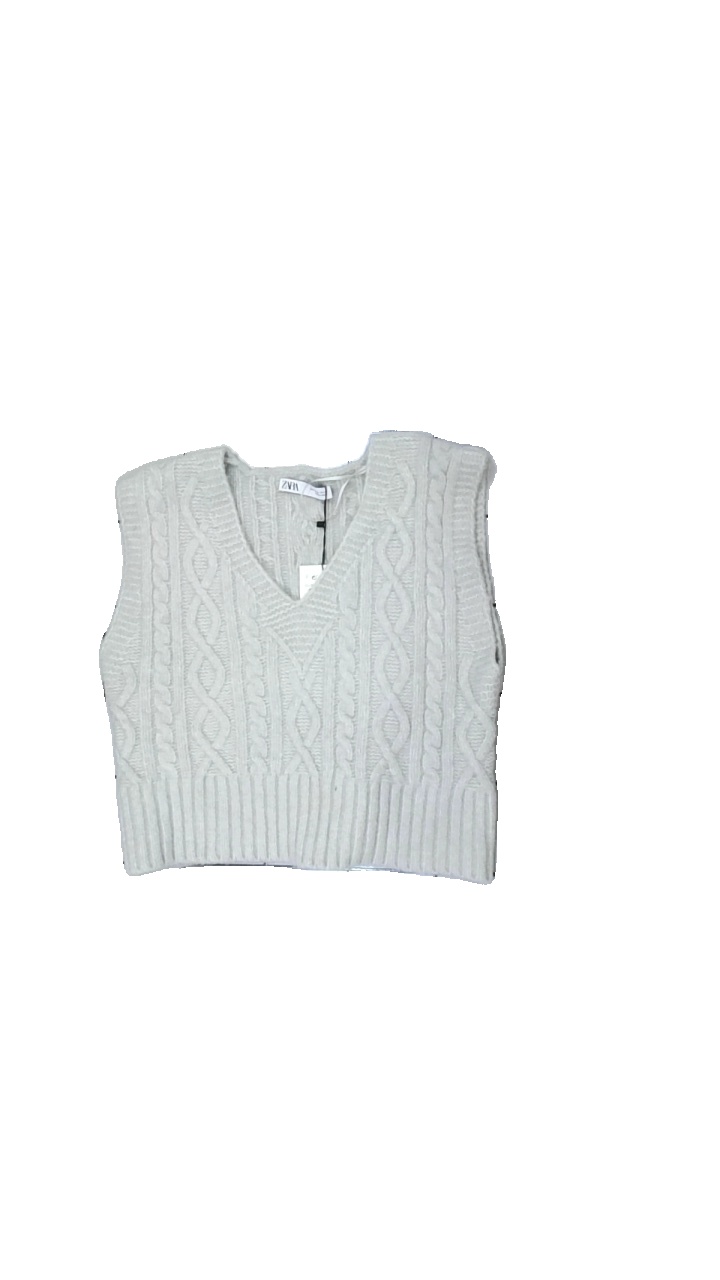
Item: Vest (Ladies)
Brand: Zara
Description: grå stickad väst med "skruvar" mönster
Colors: Grey
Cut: Regular
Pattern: Other
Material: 84% acrylic 16% cotton
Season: All
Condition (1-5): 5
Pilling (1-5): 5
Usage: Reuse
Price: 50-100